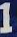
Number: 1